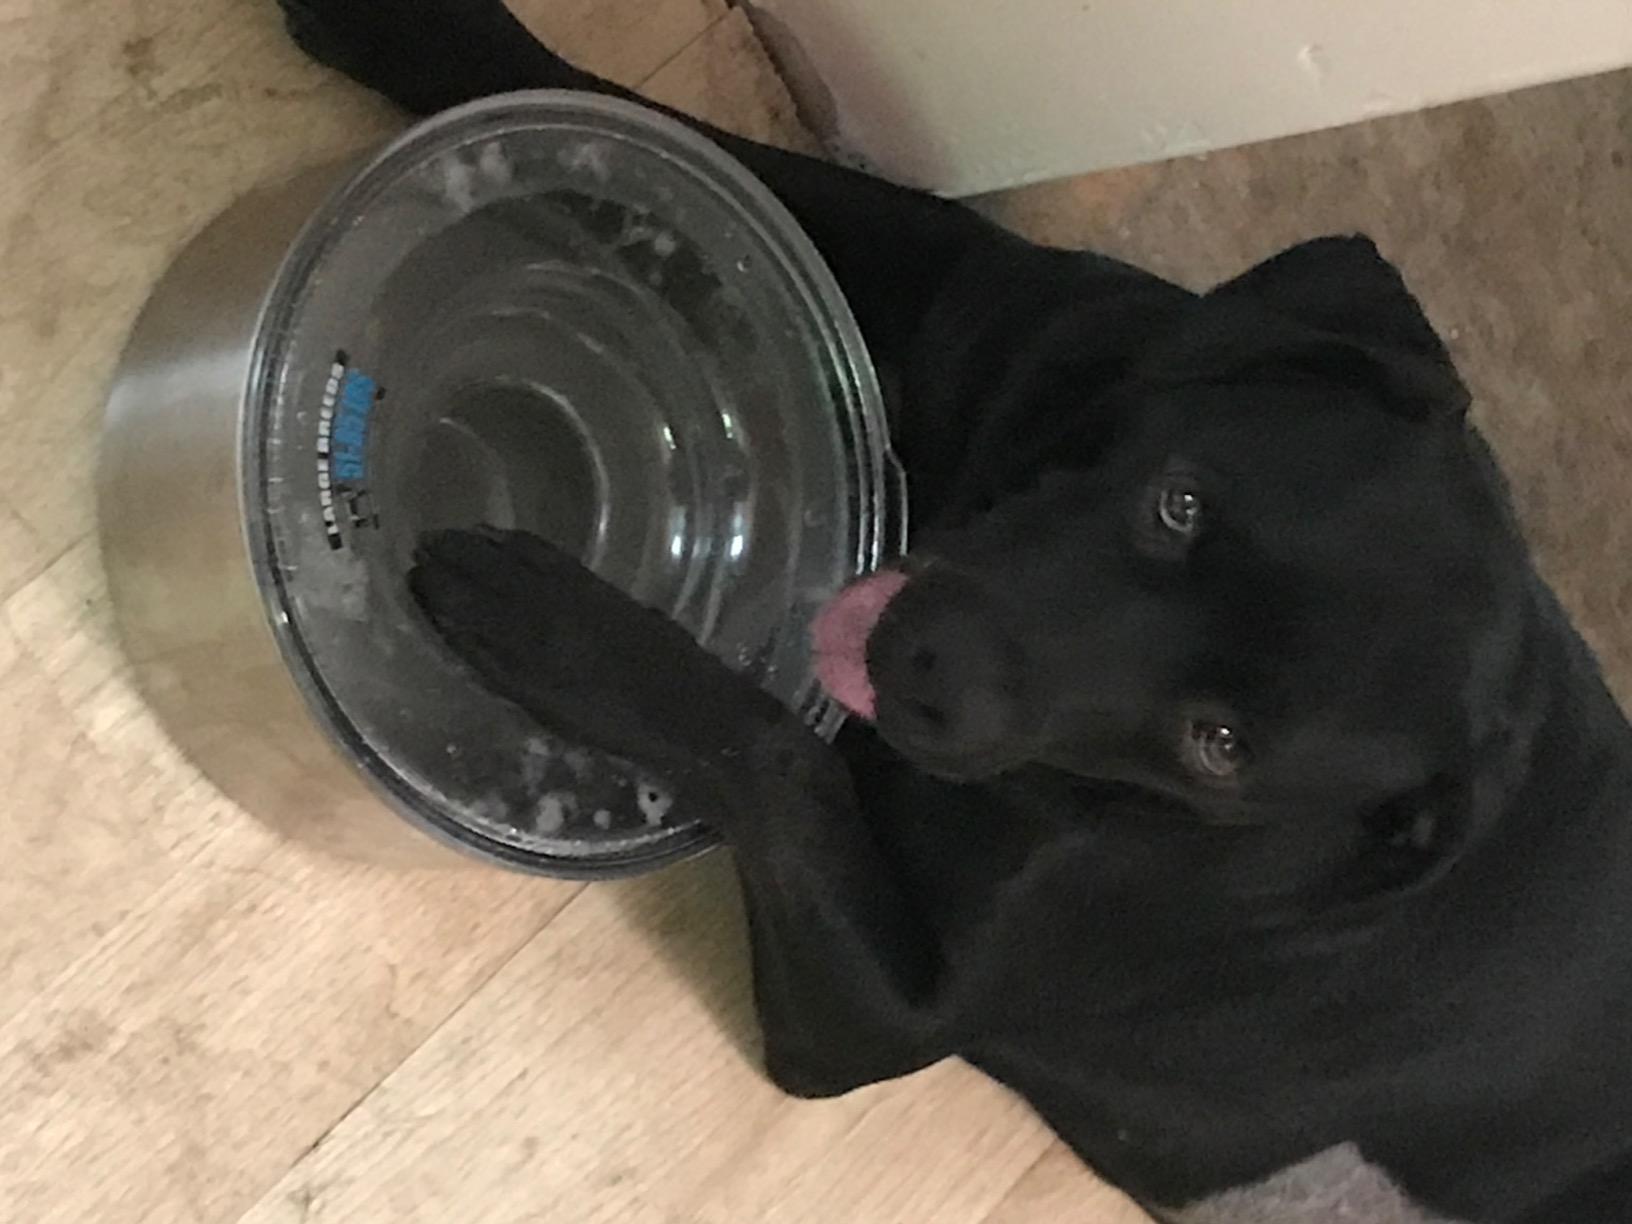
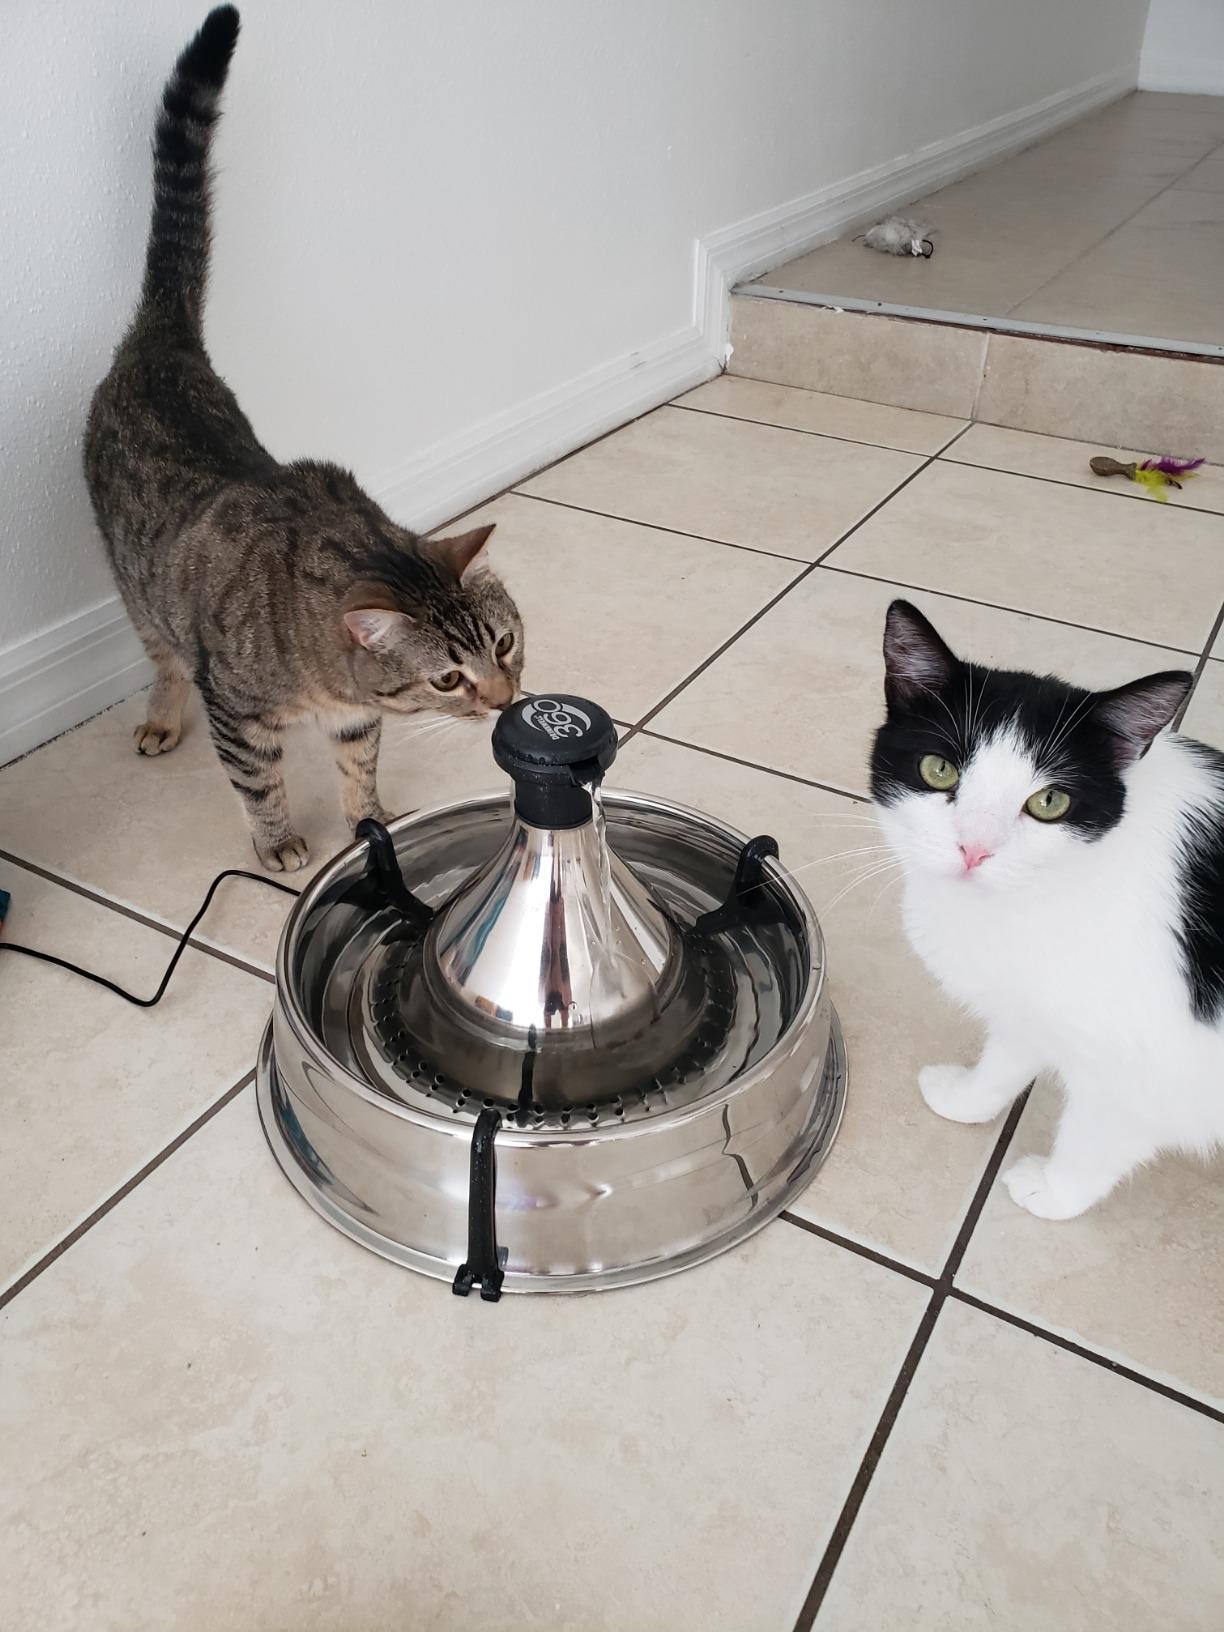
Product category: items_bowl
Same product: no